Dow Centennial Centre

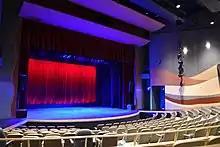
DCC performing arts theatre

As of 2004, commercial space included physiotherapy and massage clinics, Ticketmaster, a sandwich shop and a refreshment booth. There is also a commercial kitchen, capable of serving 2000 people at 4 events per evening.